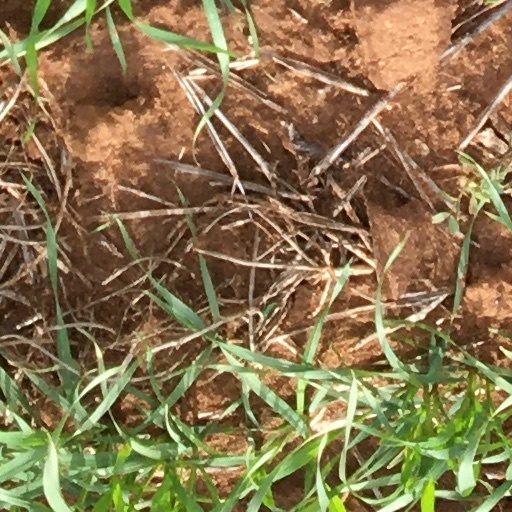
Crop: wheat